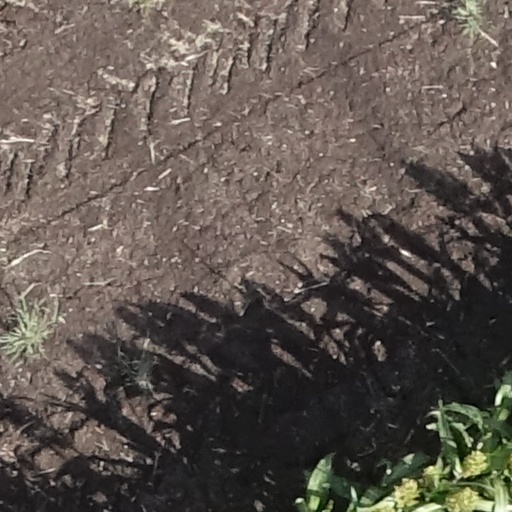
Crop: sorghum